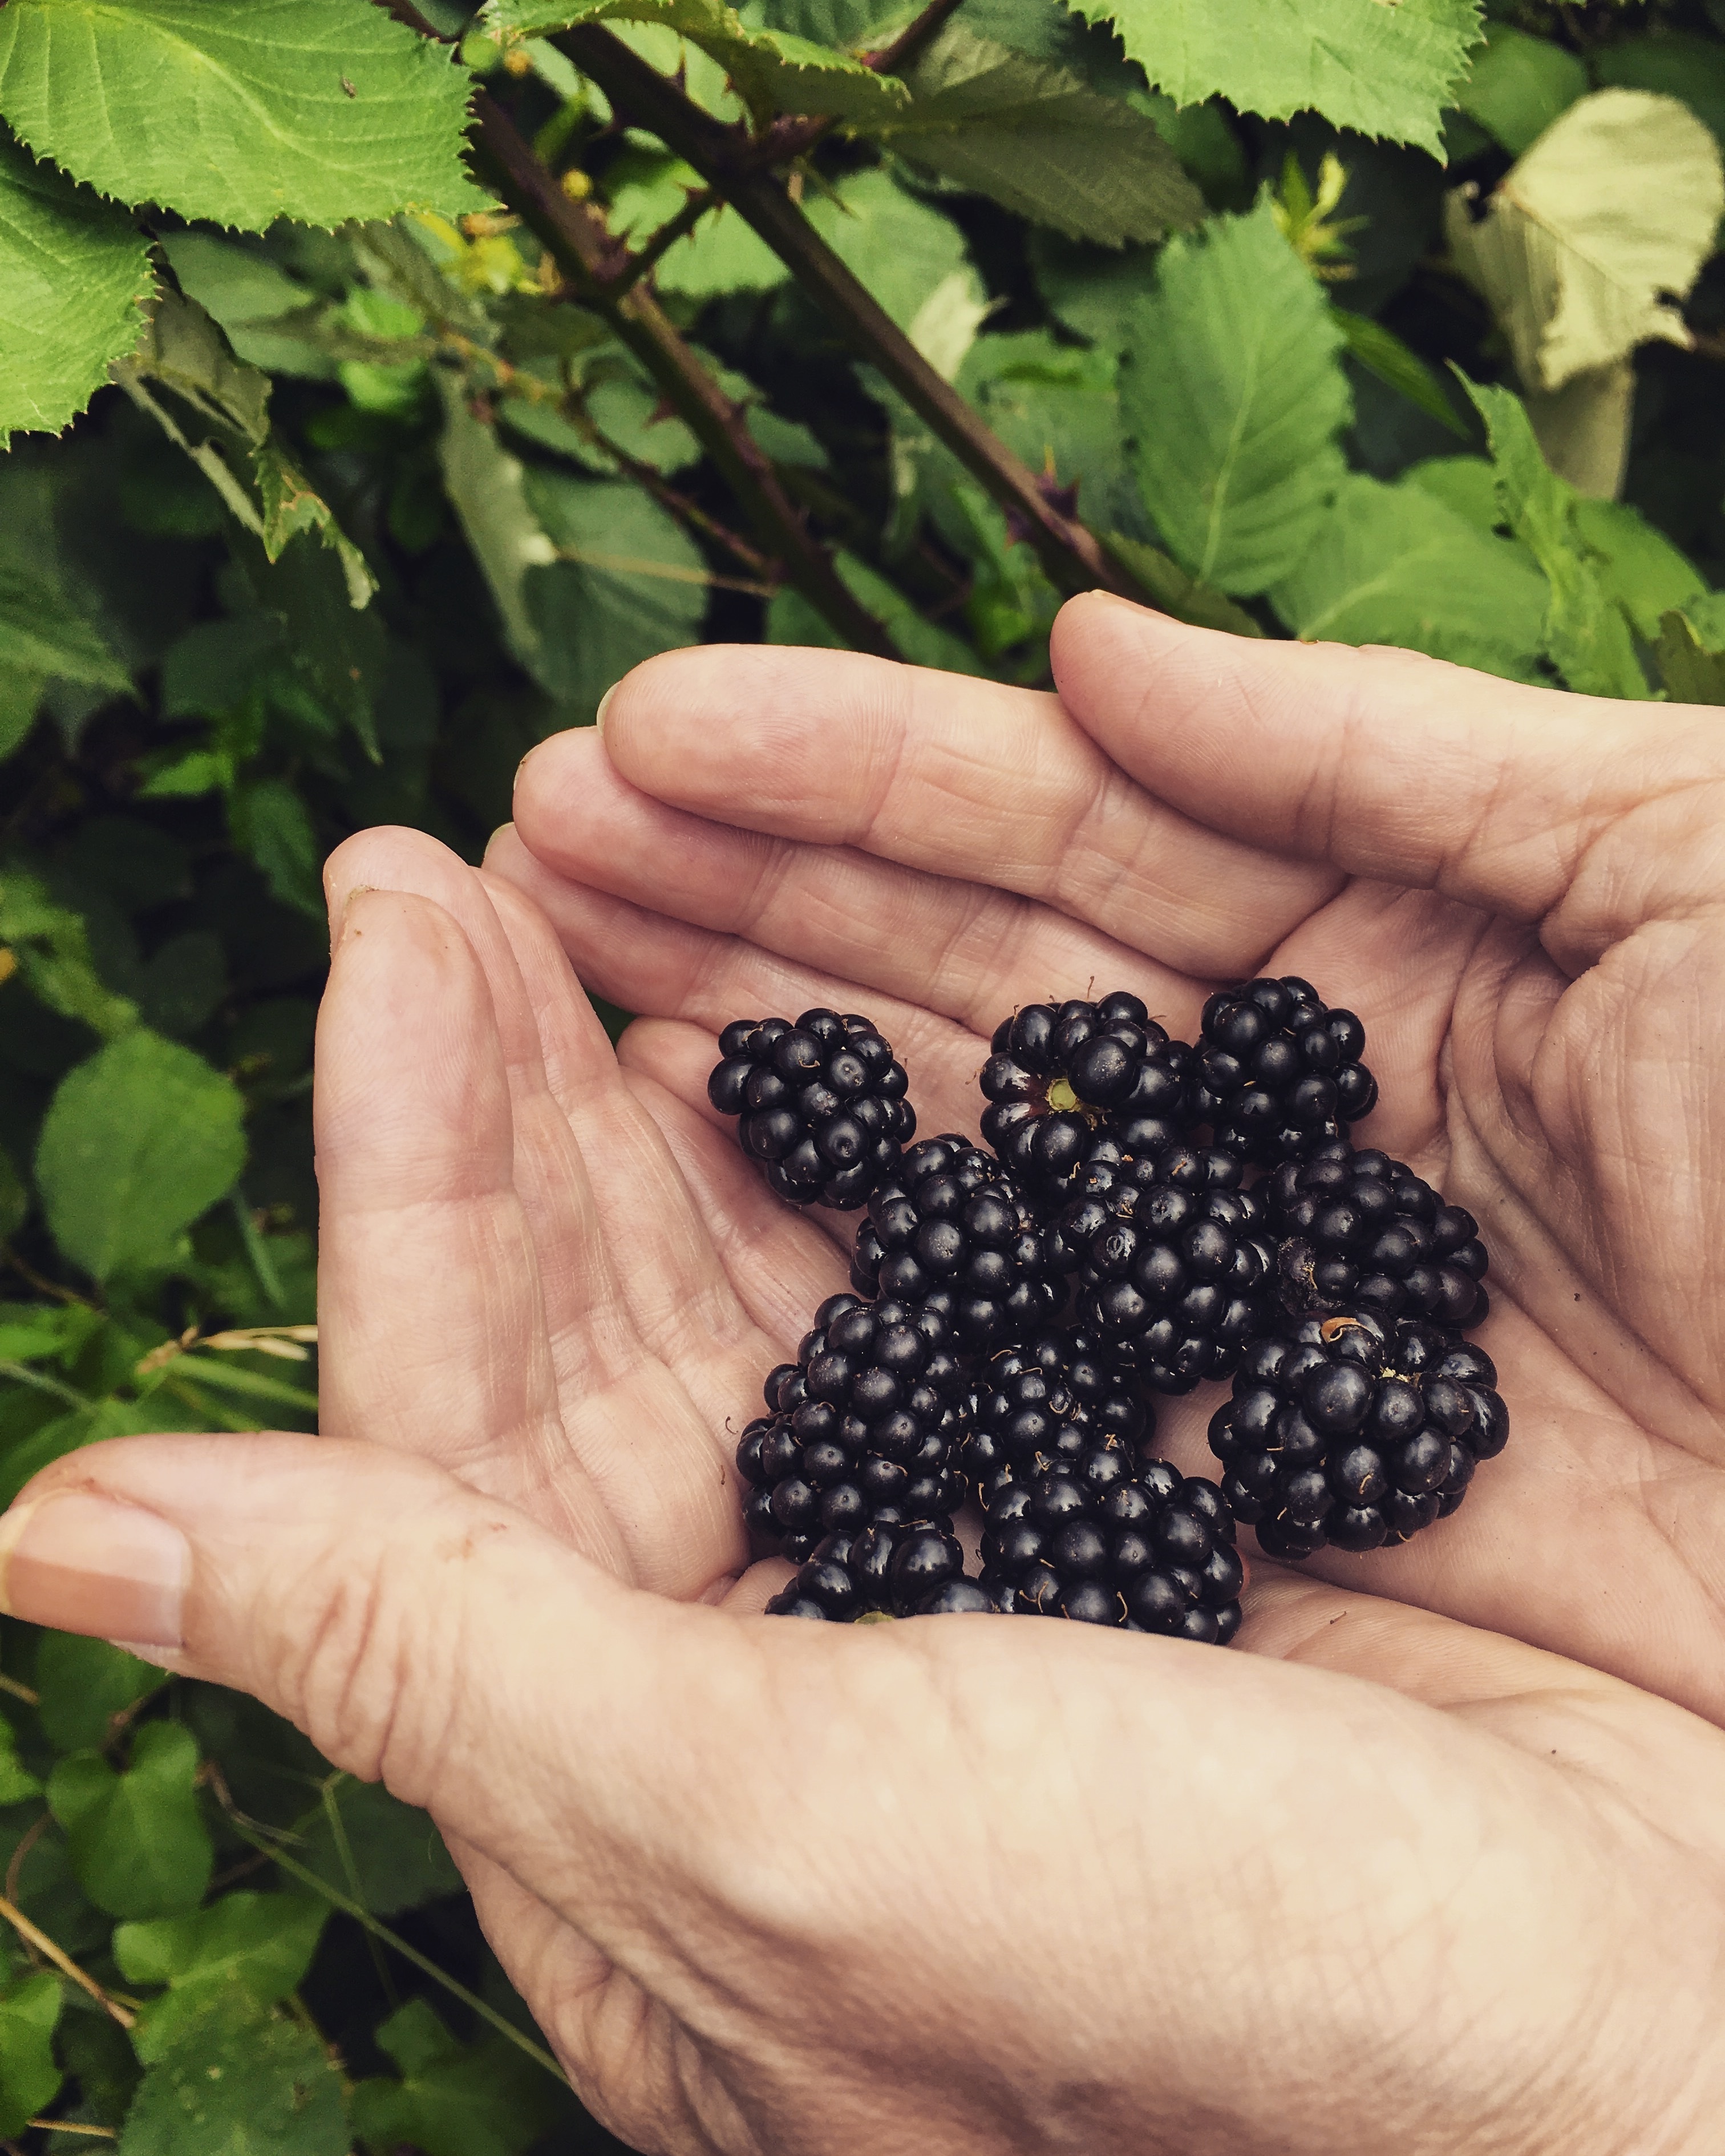
hand, nature, forest, plant, fruit, berry, sweet, leaf, flower, food, produce, soil, blackberry, berries, edible, blackberries, flowering plant, land plant